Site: brandenburg
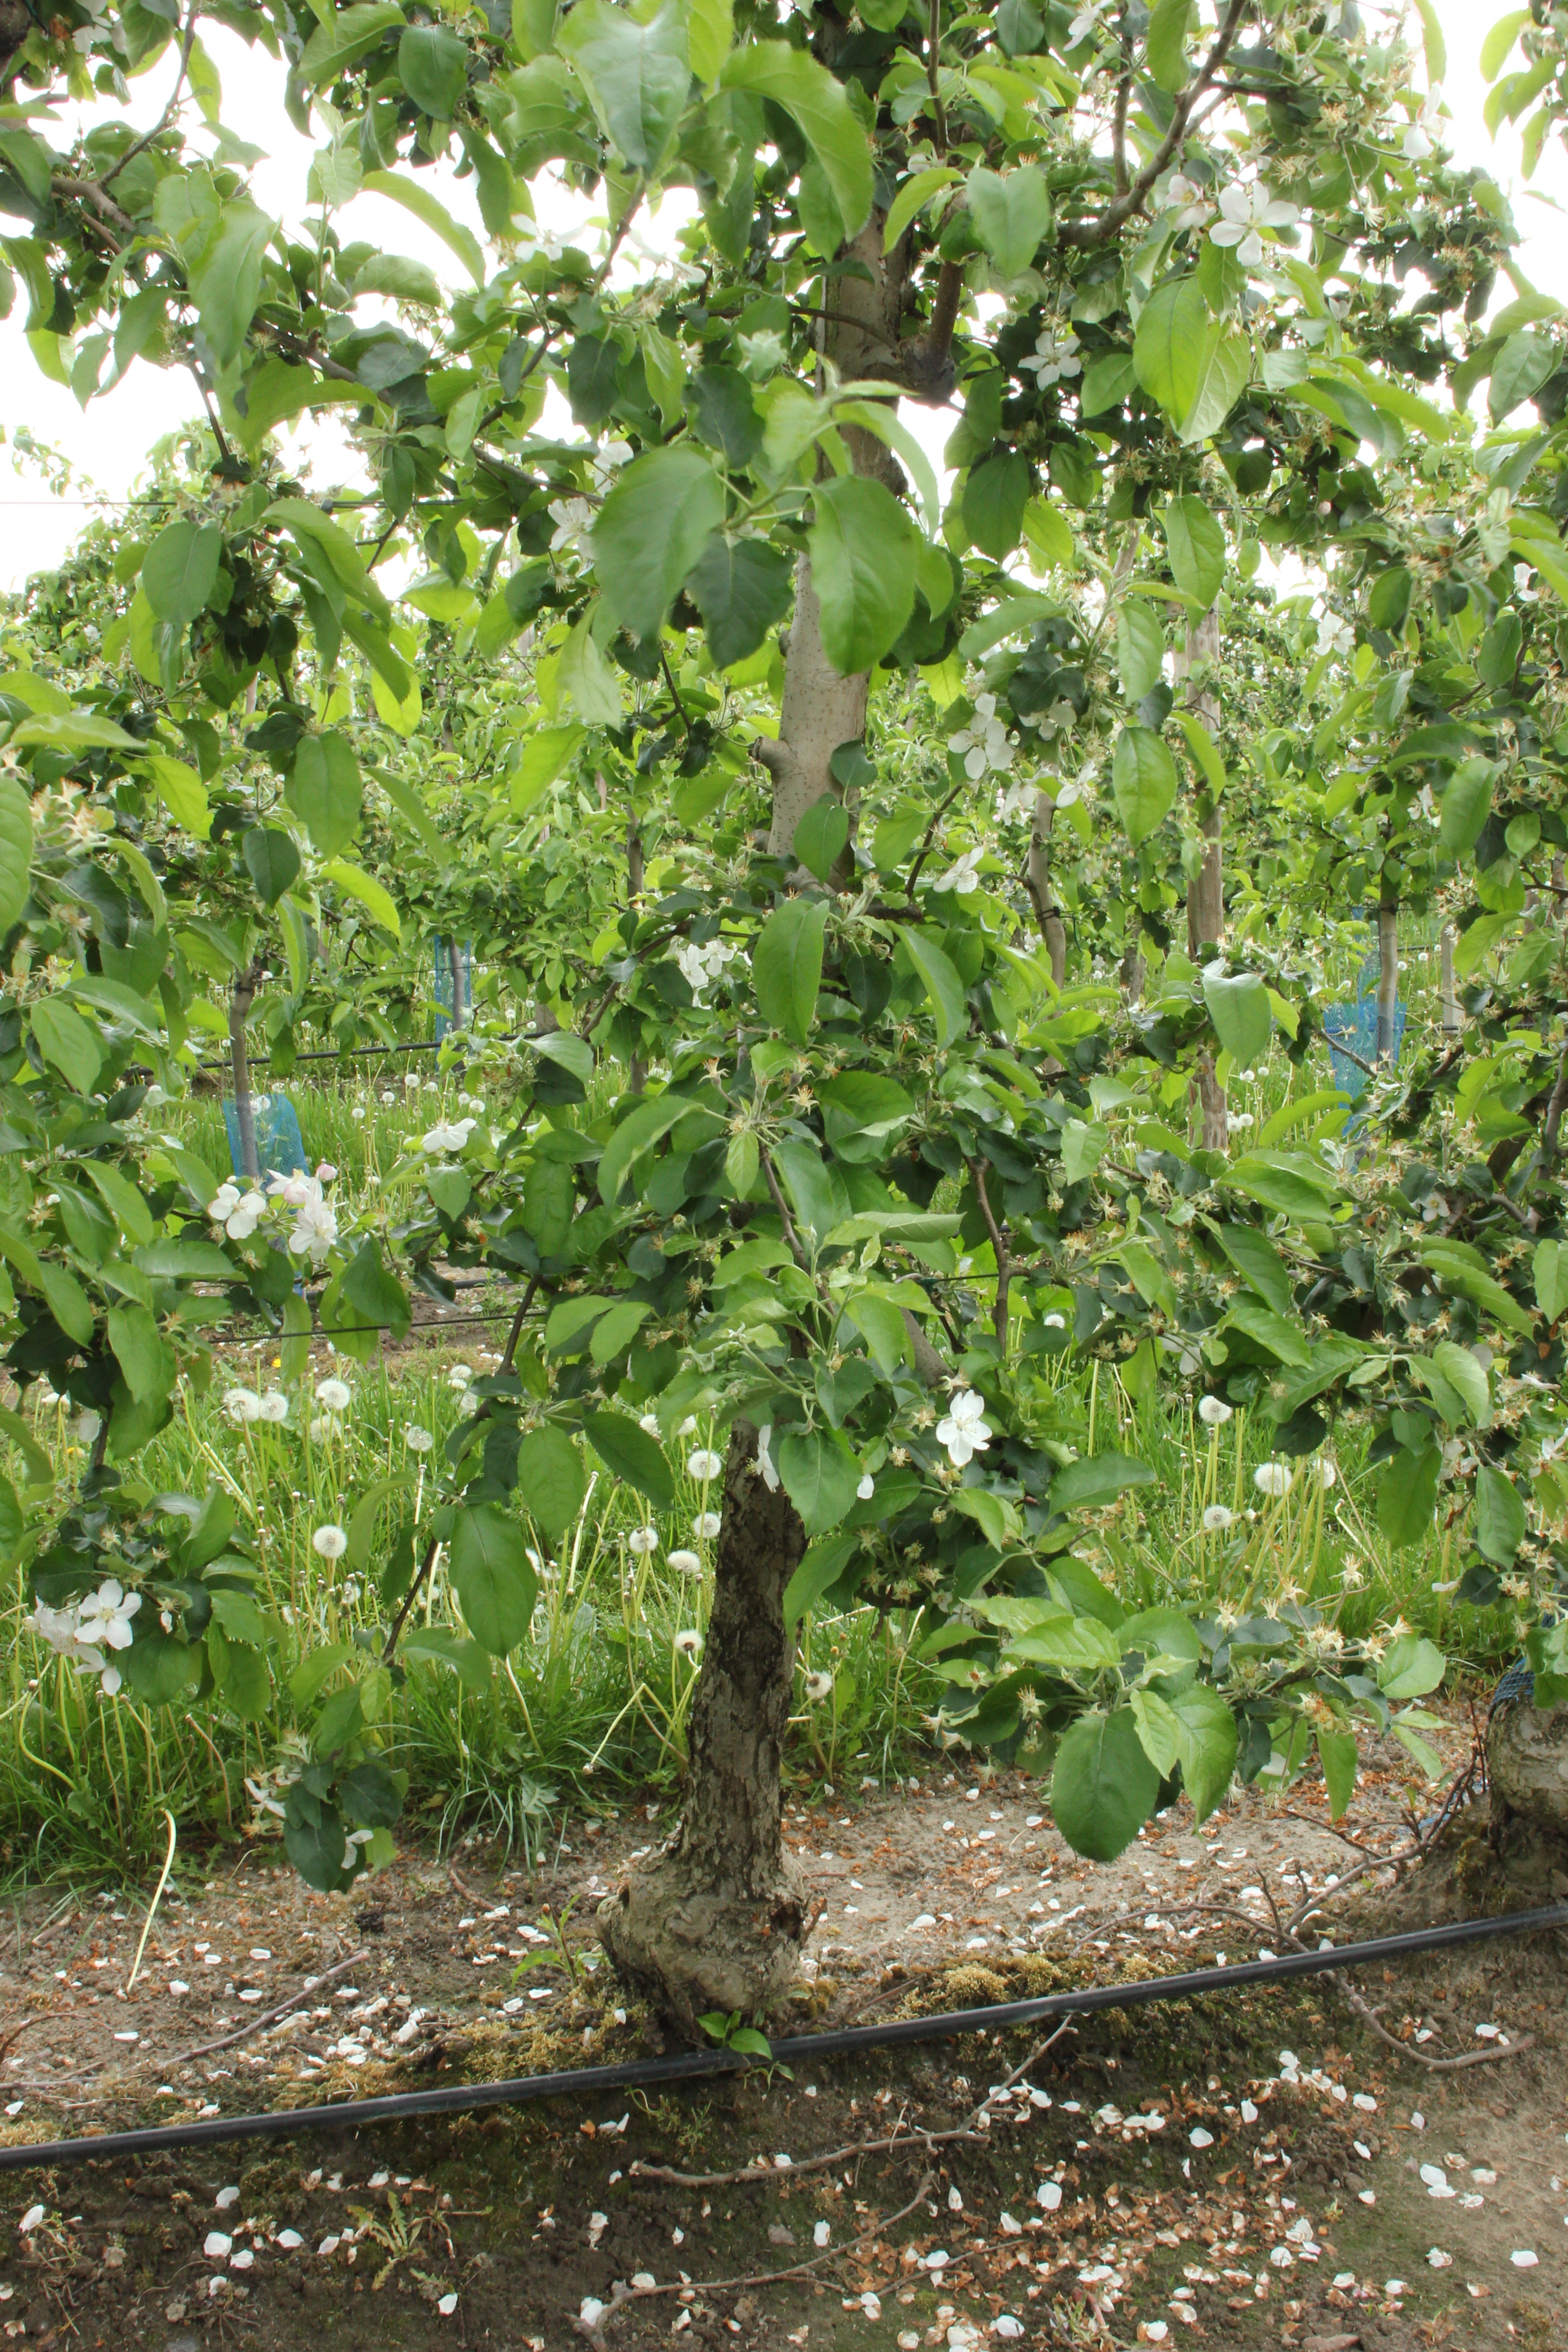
Growth stage (BBCH 67): Flowering